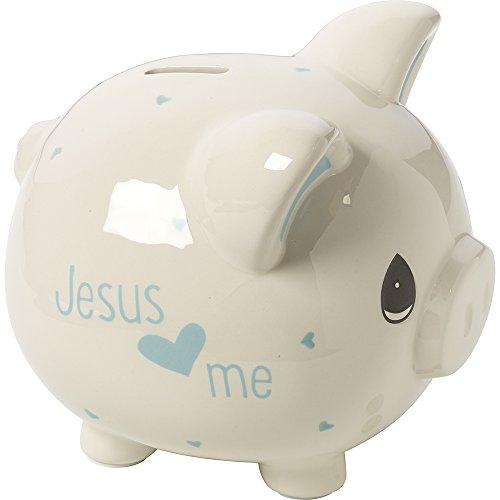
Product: Precious Moments, Jesus Loves Me, Ceramic Piggy Bank, Boy, 164461
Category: Toys & Games | Novelty & Gag Toys | Money Banks
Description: sharing an expression of heavenly love, this teardrop-eyed piggy bank with blue accents is perfect for a baby boy's Growing savings.
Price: $36.63
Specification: ProductDimensions:6.8x7.8x6.8inches|ItemWeight:2.3pounds|ShippingWeight:2.3pounds(Viewshippingratesandpolicies)|Manufacturer:PreciousMomentsCompany,Inc.|ASIN:B01MUCIBW4|Itemmodelnumber:164461